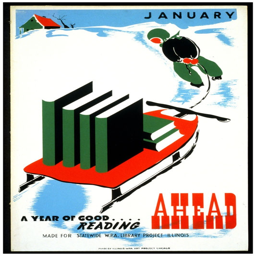
january is a good month for reading .